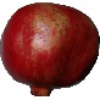
Label: Pomegranate 1